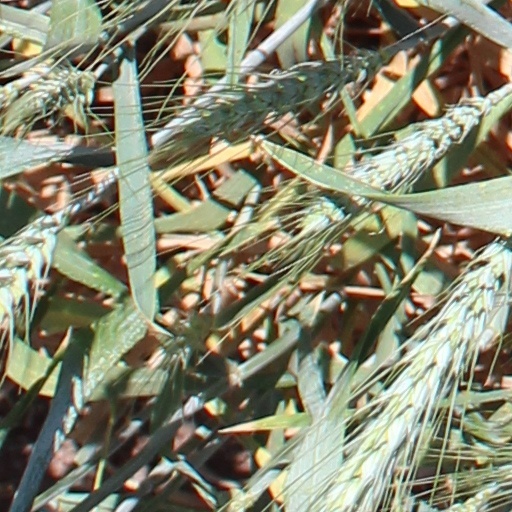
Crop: wheat